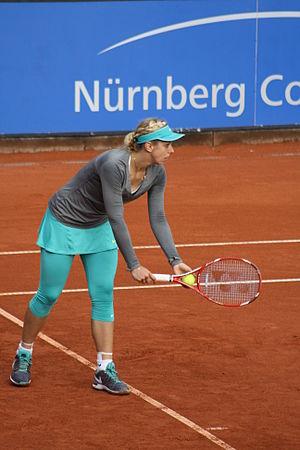
Sabine Lisicki, Mai 2015